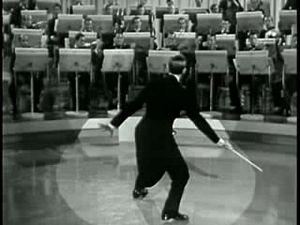
Swing Romance est un film musical américain réalisé par H. C. Potter, sorti en 1940.